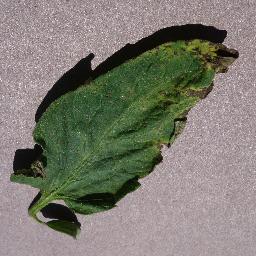
Label: Tomato___Septoria_leaf_spot